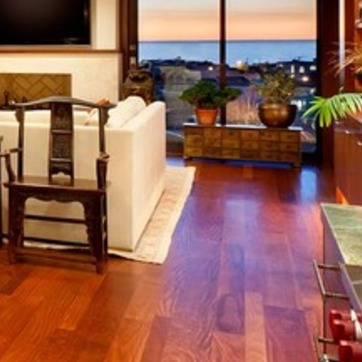
Material: carpet